University of St Andrews

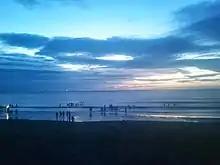
St Andrews May Dip 2013

Since 2013, the university's endowment has been invested under the United Nations Principles of Responsible Investment (UNPRI) initiative with a sustainable ethical policy enforced since 2007. The university also funds and administers the international St Andrews Prize for the Environment established in 1998, which awards $150,000 annually to three environmental projects around the globe. The university has the target of being the UK's first carbon net zero university by 2035 and has invested in a biomass centre as well as solar and wind farms. It has spent £70 million on the Eden Campus and requires further funding of £100 million to complete works.